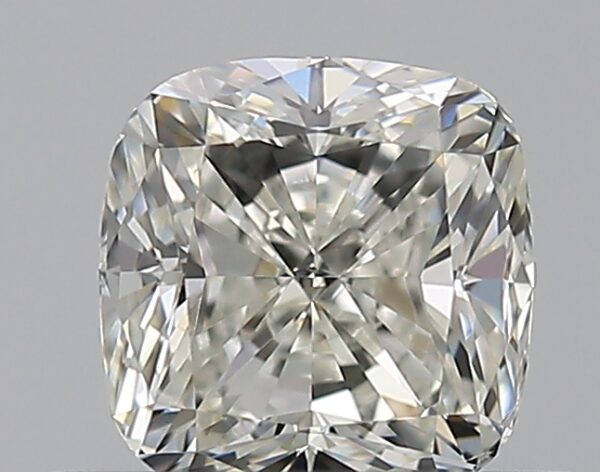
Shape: cushion
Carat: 0.6
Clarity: VS2
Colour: I
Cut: EX
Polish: EX
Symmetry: VG
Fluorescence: N
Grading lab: GIA
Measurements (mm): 4.74 x 4.65 x 3.23